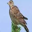
Label: bird